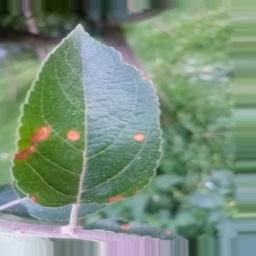
Label: Alternaria